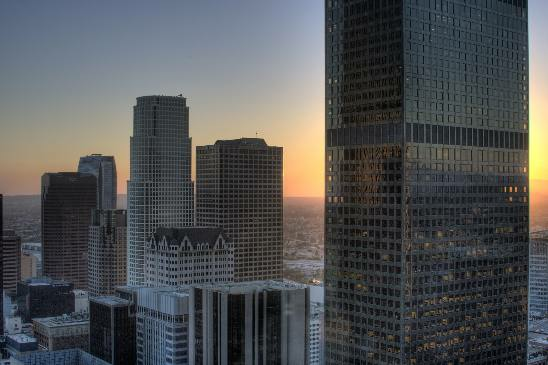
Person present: No